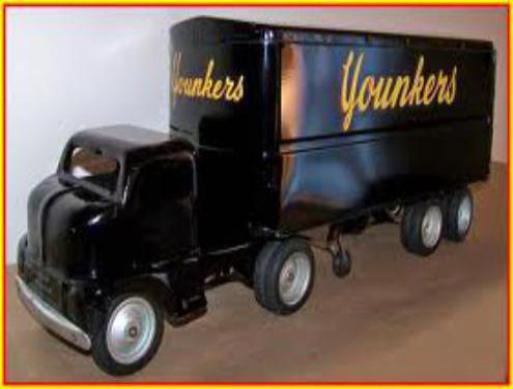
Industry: Others